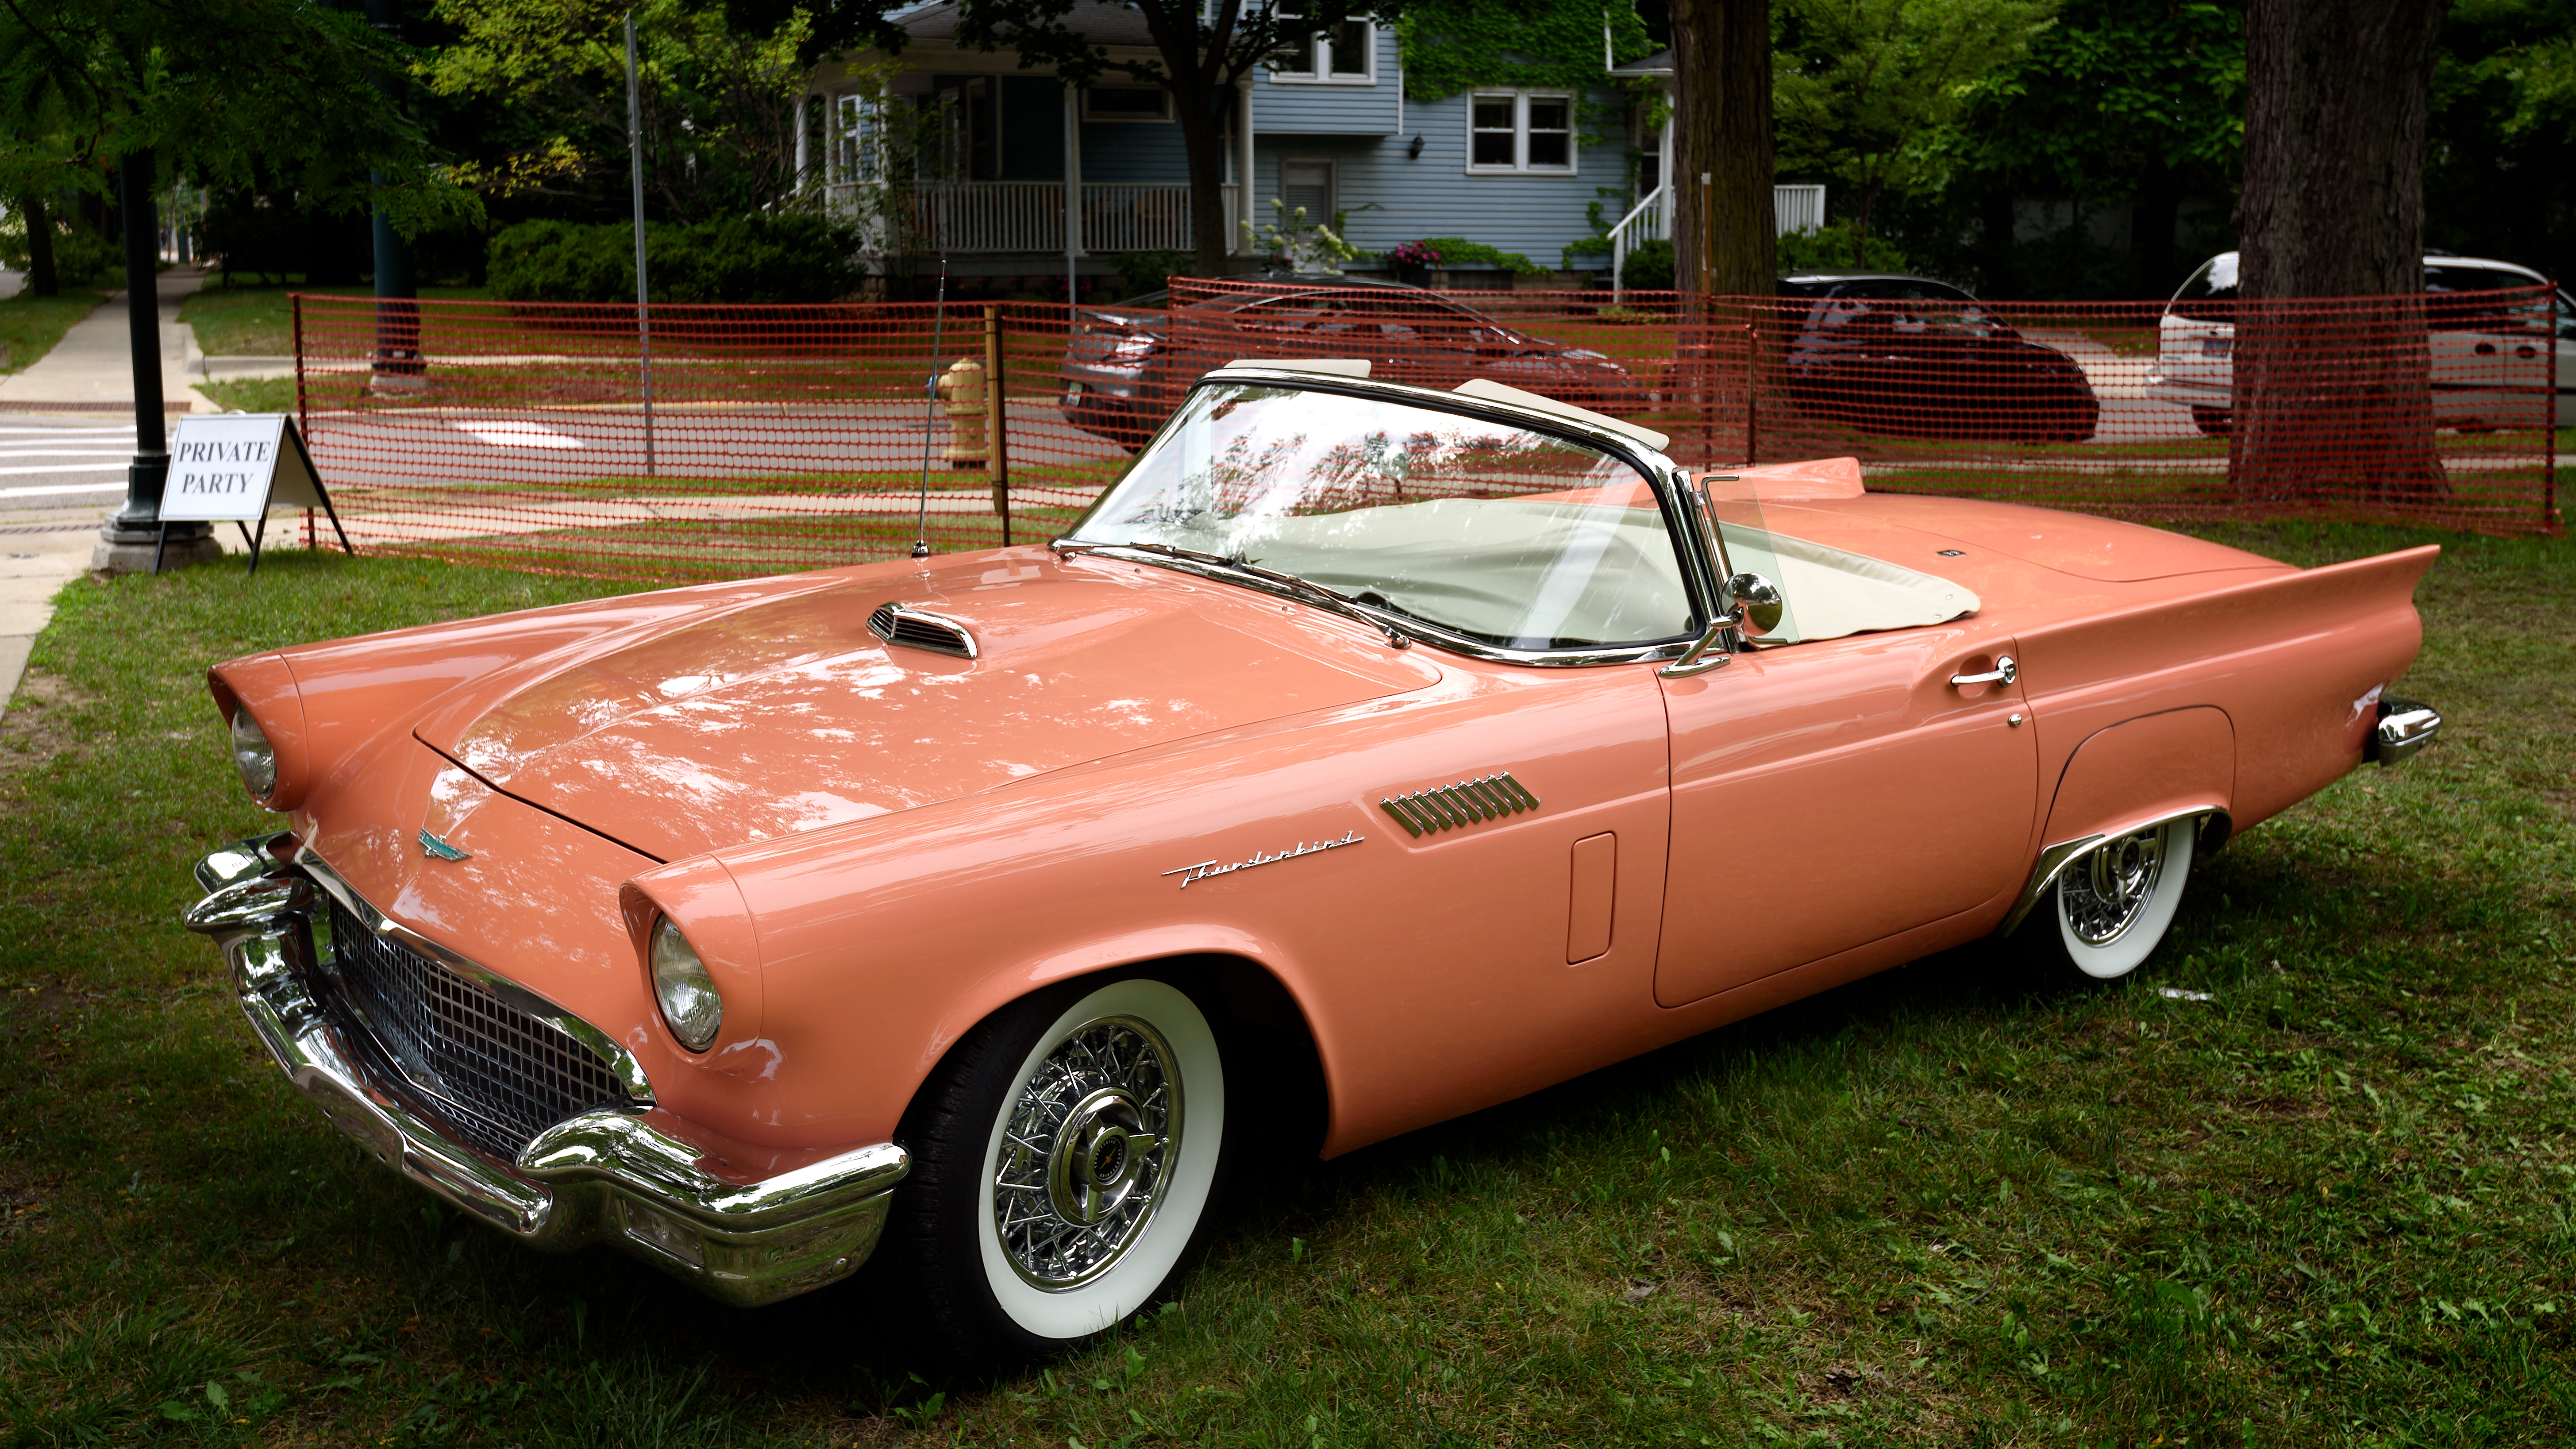
car, vehicle, nikon, classic car, coral, cruise, dream, publicdomain, ford, unitedstates, sedan, birmingham, classic, d750, woodward, michigan, us, convertible, thunderbird, antique car, land vehicle, automobile make, automotive exterior, luxury vehicle, full size car